Bedřich Wachsmann

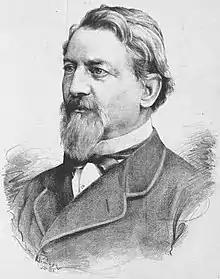
Bedřich Wachsmann by Jan Vilímek (1881)

Bedřich Wachsmann (24 May 1820 – 27 February 1897) was a Czech painter, decorator and architect.